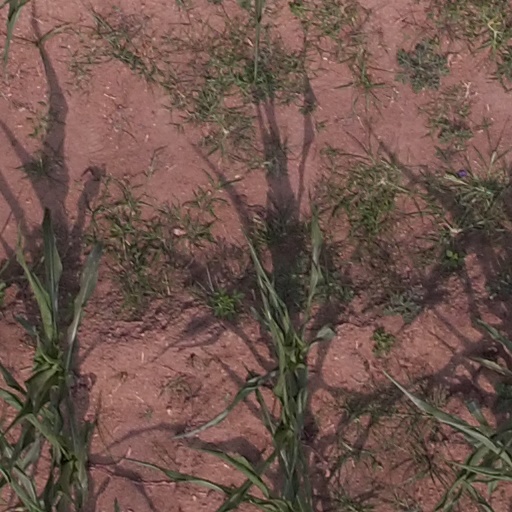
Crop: maize; corn